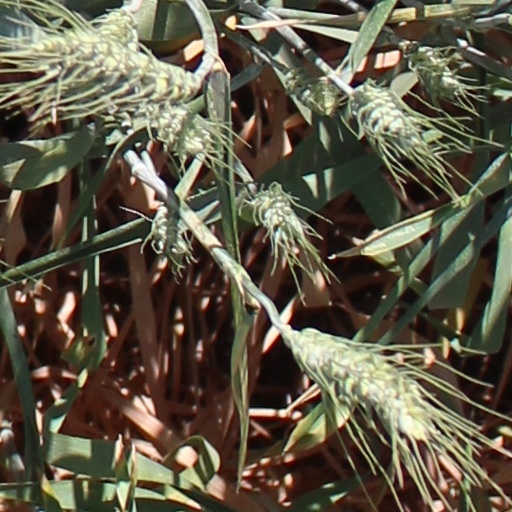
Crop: wheat